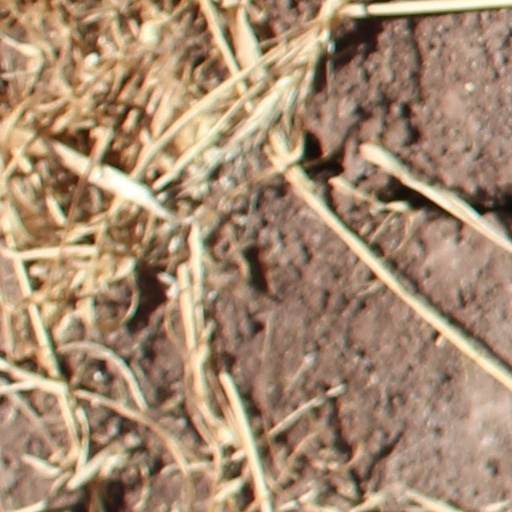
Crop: wheat